Iglesia del Salvador, Requena

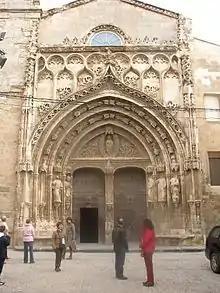
Iglesia Arciprestal del Salvador

The Iglesia Arciprestal del Salvador (Archiprestal Church of the Savior) is Renaissance-style, Roman Catholic church in Requena, province of Valencia, Spain.